Rohit Gupta

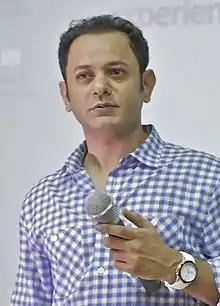

Rohit Gupta is a film director, producer and entrepreneur who resides in the United States. He is known for directing "Midnight Delight", "Life! Camera Action...", "Another Day Another Life", winning several awards & nominations. Gupta is the founder and owner of Dot & Feather Entertainment production company, Film Festivals To Go (FFTG), and FFTG Awards Film Fest.